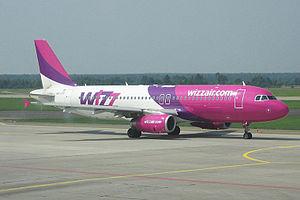
Wizz ou Wizz Air est une compagnie aérienne à bas prix hongroise qui dessert 140 destinations à partir de bases situées en Europe centrale, en Europe de l'Est et en Grande-Bretagne.